Saskatchewan

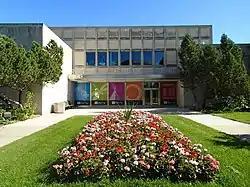
The Royal Saskatchewan Museum is a natural history museum based in Saskatchewan.

The Ministry of Highways and Infrastructure operates over of highways and divided highways. There are also municipal roads which comprise different surfaces. Asphalt concrete pavements comprise almost , granular pavement almost , non structural or thin membrane surface TMS are close to and finally gravel highways make up over through the province. In the northern sector, ice roads which can only be navigated in the winter months comprise another approximately of travel. In 2024, the Government of Canada provided Saskatchewan with a $6.1-million grant for shuttle buses serving remote communities.